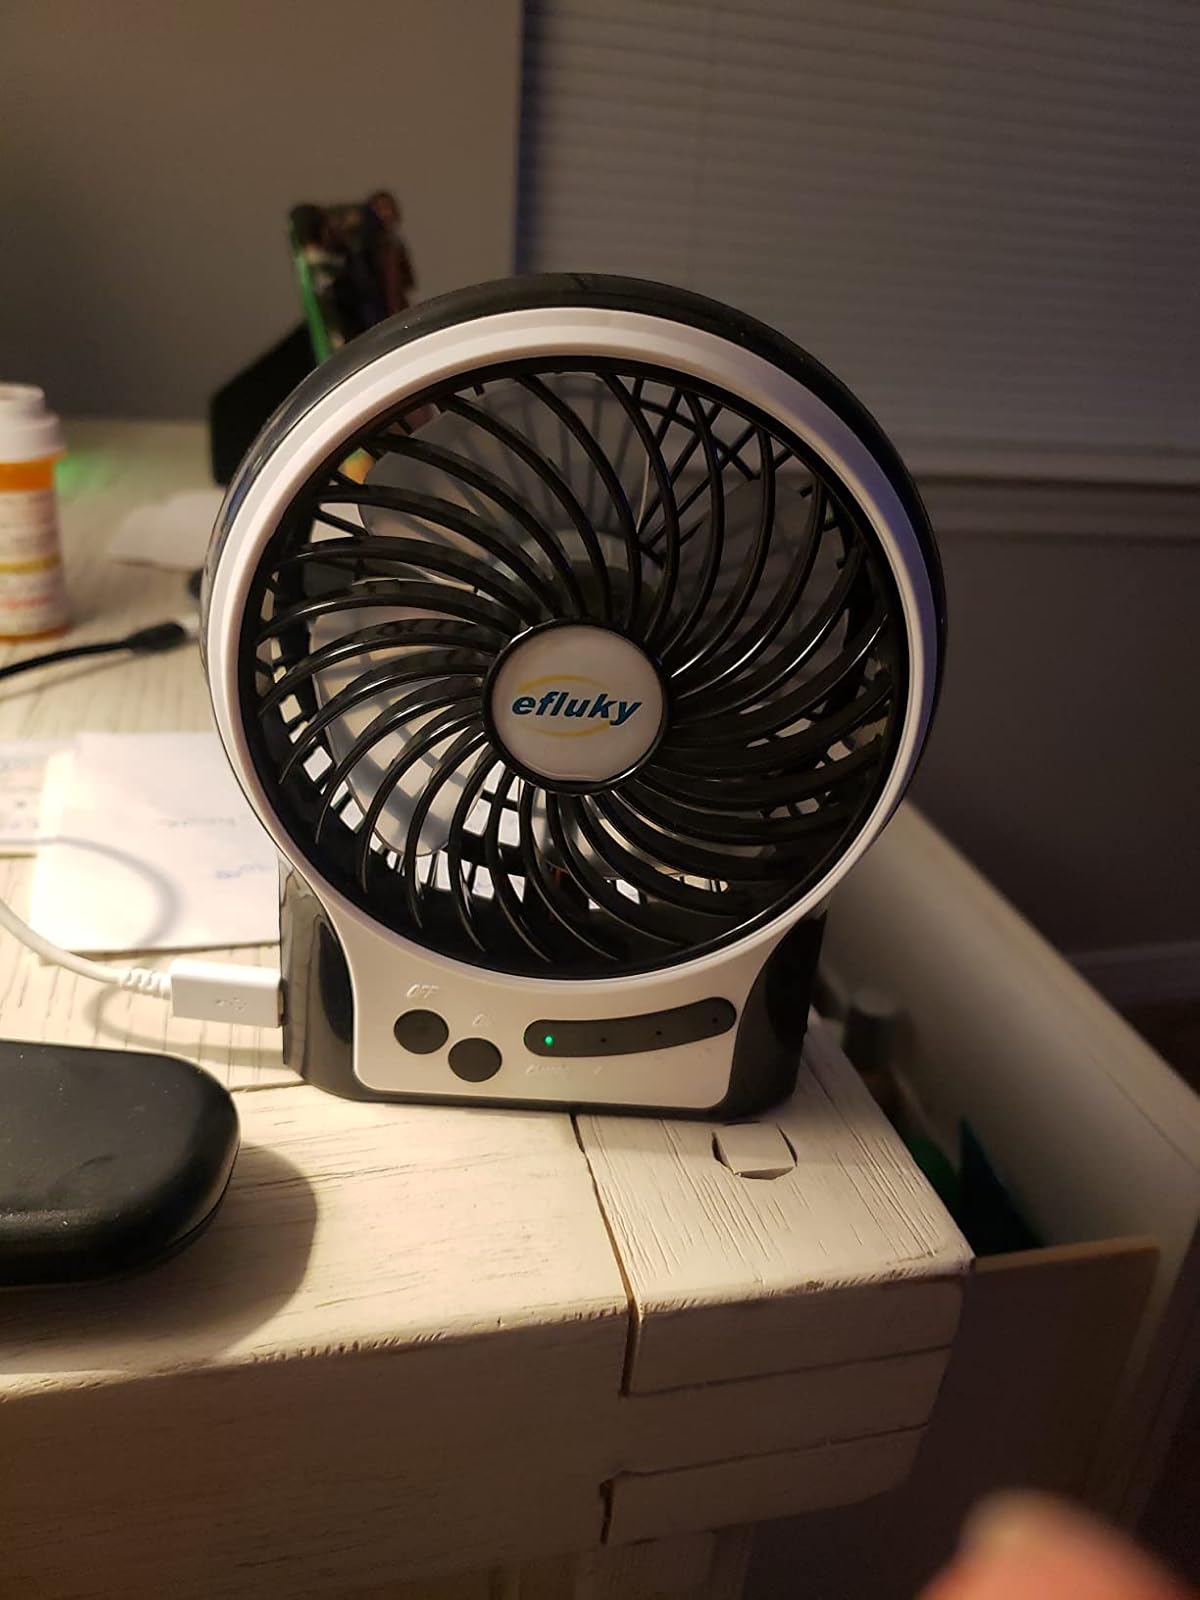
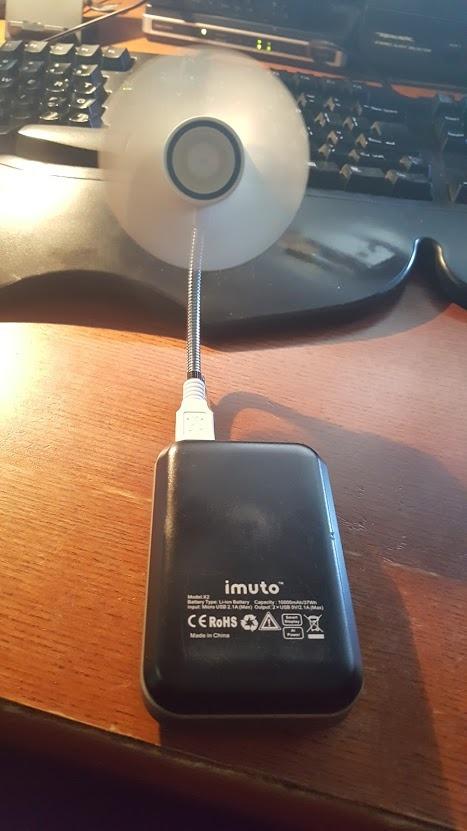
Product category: fan
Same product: no